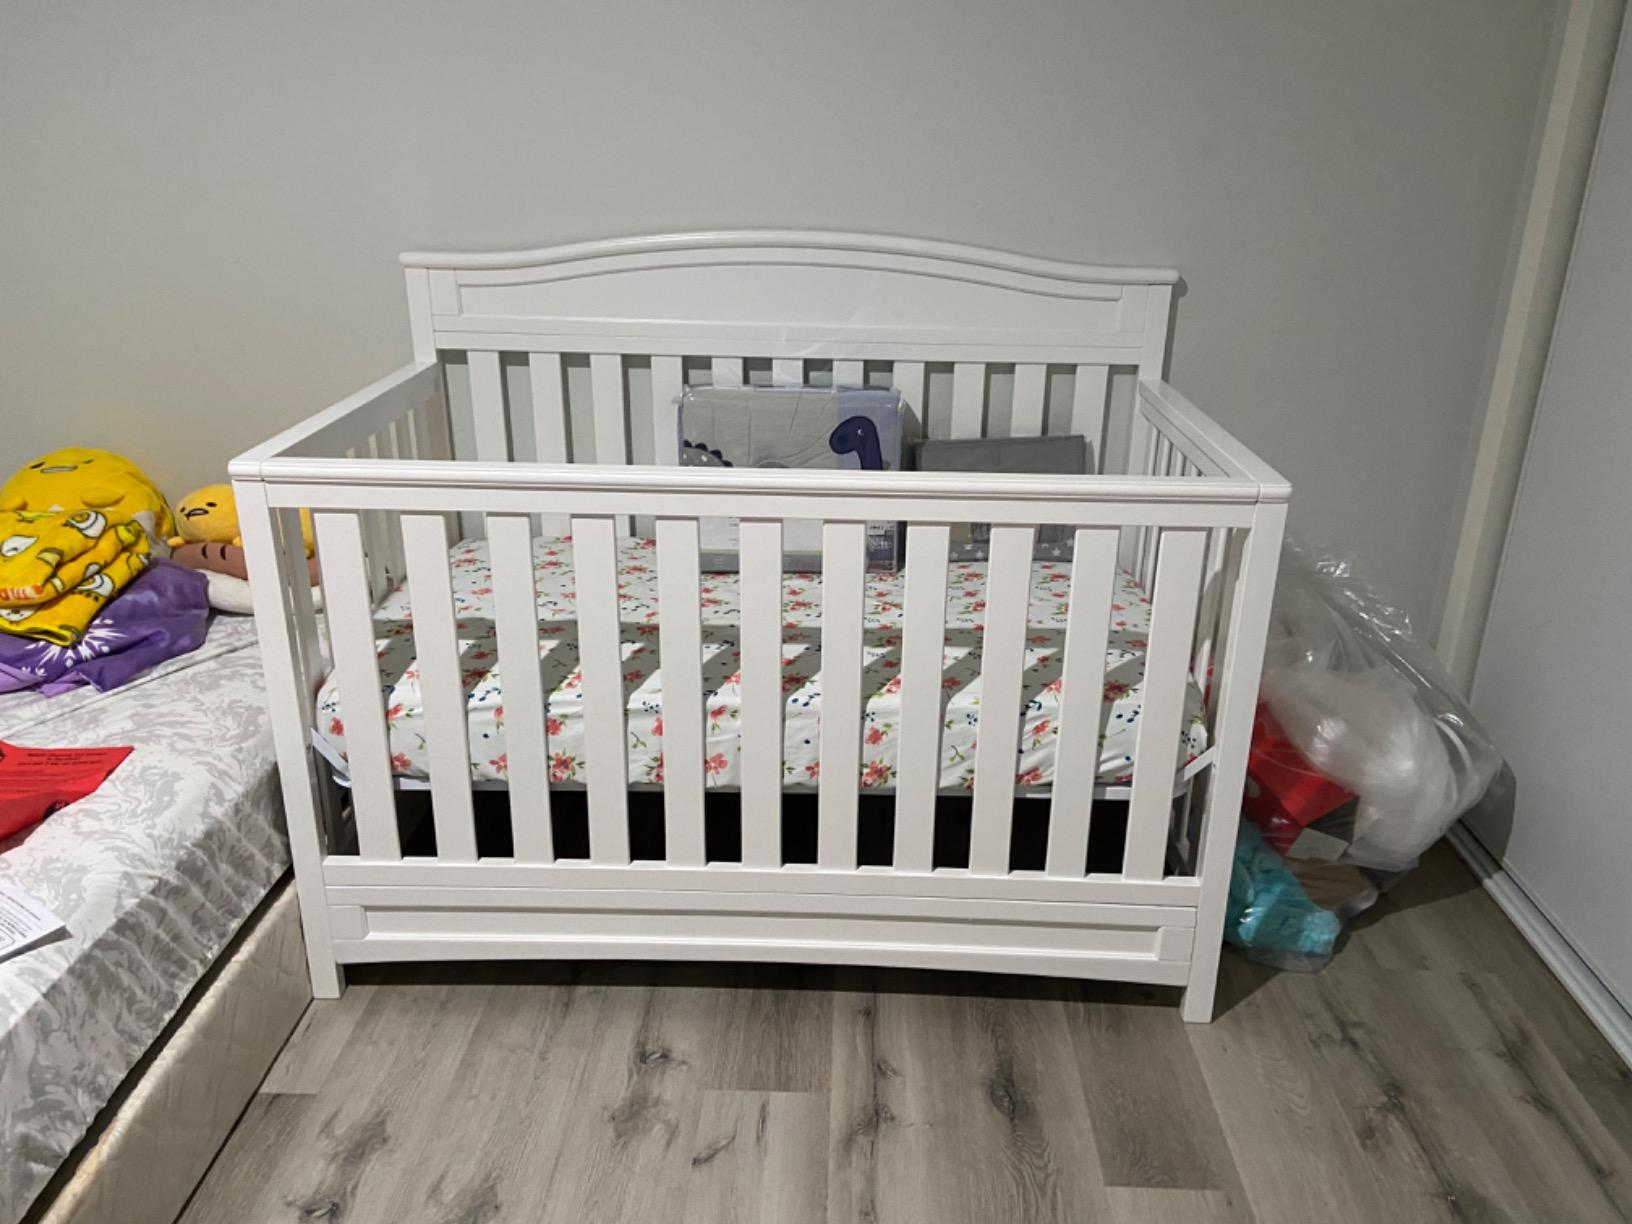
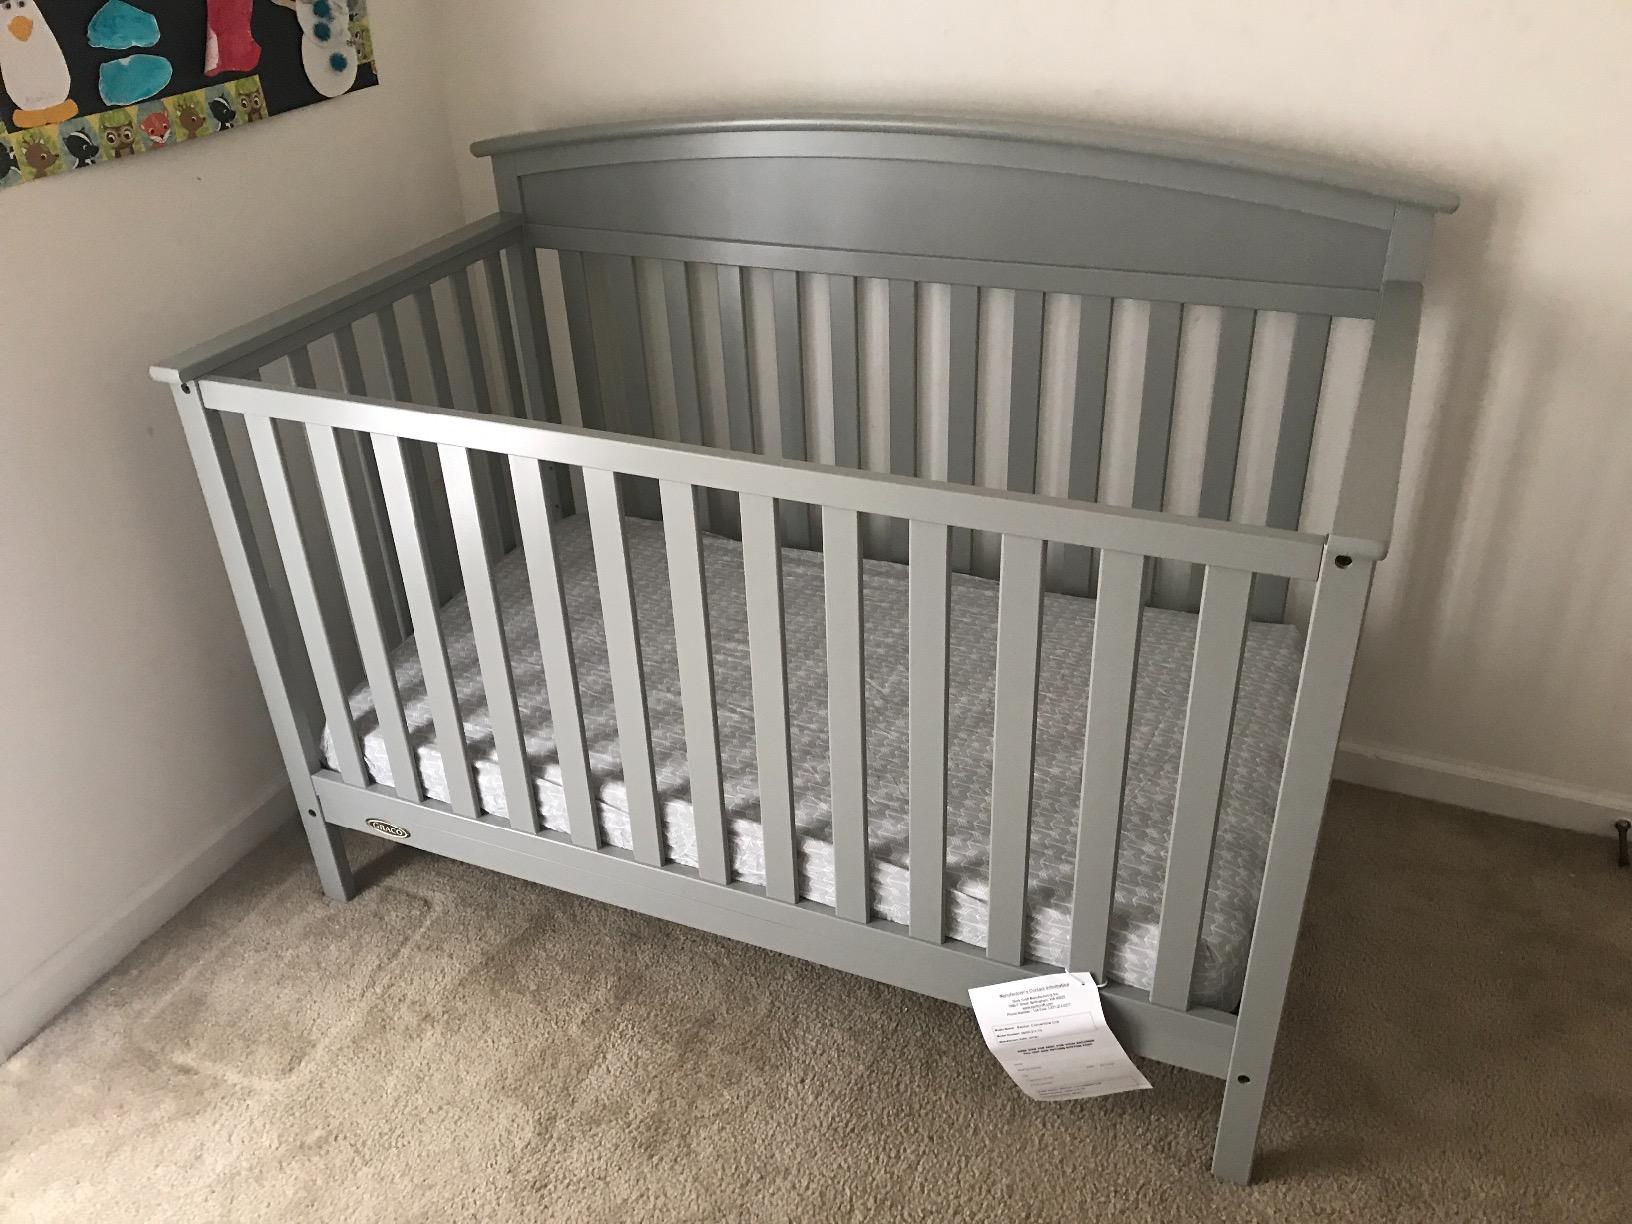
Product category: products_crib
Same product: no